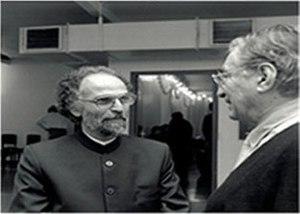
Lassâd Saïdi et Jaques Lecoq à la soirée de l'école Lecoq - Juin 1995
Lassaâd Saïdi est un pédagogue, professeur de mouvement et de théâtre, metteur en scène et fondateur de l'école internationale de théâtre Lassaad à Bruxelles qu'il dirige depuis 1983. Il est dans la même continuité que l’enseignement qu’il a défendu auprès de Jacques Lecoq.